Sky position (RA, Dec in degrees): 120.978, 29.85
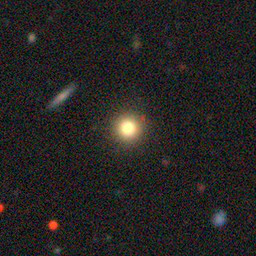
Galaxy morphology: Round Smooth Galaxies